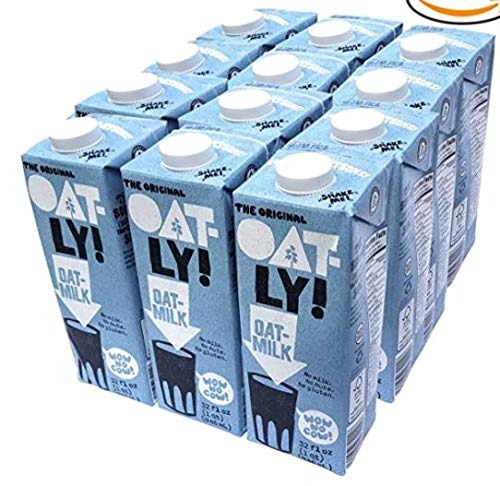
Item Name: Oatly Oatmilk (12-pack, 32oz) (Original)
Value: 384.0
Unit: Fl Oz

Price: 4.99